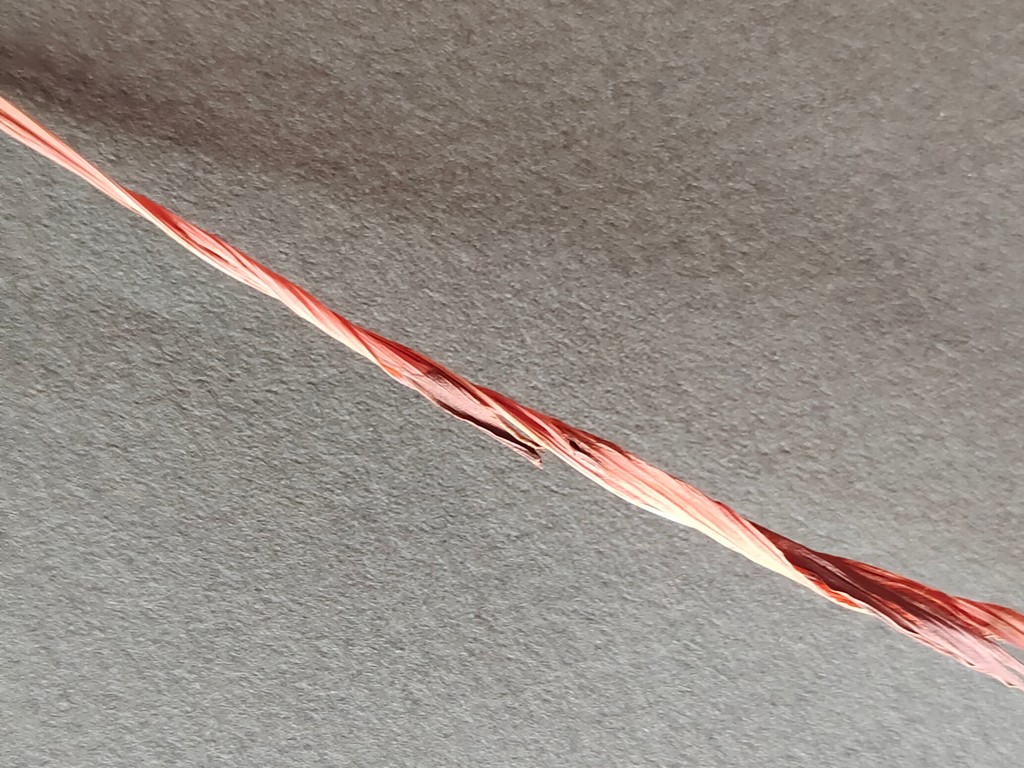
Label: Dried